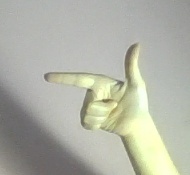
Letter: yaa